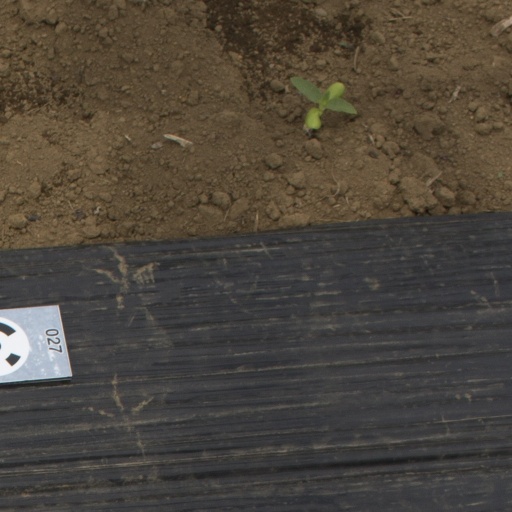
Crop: Jerusalem artichoke